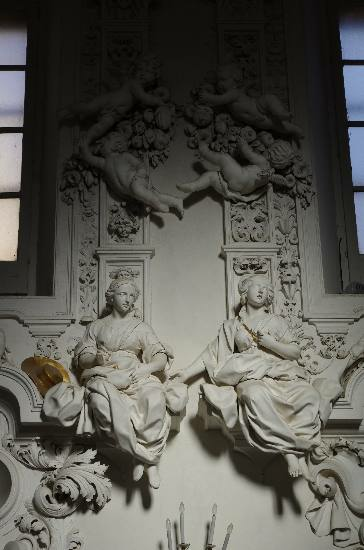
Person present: No